Ball's Falls, Ontario

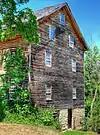
Ball's Grist Mill, built in 1809

Located in the Niagara region of Ontario, Ball's Falls currently occupies around one sixth of the 1200 acres bought by the Ball brothers. It has a mild climate as a result of its location, which is south of Lake Ontario and north of Lake Erie. There are two waterfalls on Twenty Mile Creek. The upper falls are 35 feet (10.7 m) high, and the lower falls are 90 feet (27.4 m) high. ]The falls can be viewed from above and below. The gorge has also become an area of scientific interest. The lower falls pass over Irondequoit limestone, a firm layer over several weaker sandstone layers. The rock of the upper falls is formed of the same unit, the Lockport Formation, that forms the crest of Niagara Falls.